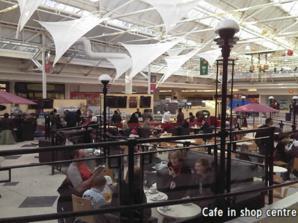
Building: Templars Square
Country: United Kingdom
Year built: 1965
Shopping mall in Cowley, Oxfordshire Templars Square The interior of Templars Square in October 2008 Location Cowley, Oxfordshire Coordinates 51°43′56″N 1°13′01″W / 51.732147°N 1.216974°W / 51.732147; -1.216974 Address 129 Pound Way, Oxford OX4 3XH Opening date May 1965 (as Cowley Centre) Management Aaron Bayliss Owner New River [1] No. of stores and services 63 Website templarssquare.com Templars Square is a shopping centre located in Between Towns Road , Cowley , Oxford , England . It was opened in 1965 and was known as Cowley Centre until 1989. Development and construction A shopping centre in central Cowley was first proposed in the late 1950s. By 1959, the proposal had received strong endorsement from Oxford City Council , and an embargo on new shopping developments along the nearby Cowley Road was enforced. The development was opposed by William Beveridge , who felt that Cowley was the wrong location for the centre. Construction of the development, by now known as Cowley Centre, began in 1960. Its design was inspired by new town centres and North American shopping malls. The shopping centre designed by the Oxford City Architects E. G. Chandler and Douglas Murray. Between Towns Road was realigned when Cowley Centre was built. Opening and subsequent history Cowley Centre was opened in May 1965 by Richard Crossman , then Minister of Housing and Local Government . The opening ceremony was attended by over 300 people. In 1970, the Sainsbury's store at the northern end of the centre was extended, requiring the demolition of a local pub, which was rebuilt around twenty yards away. The Sainsbury's store later closed and was replaced by branches of Wilkinson and Iceland . The centre was renamed to Templars Square in 1989, and celebrated its 20th year under the name with a series of events in August 2009. In January 2014 part of the centre's glass roof was damaged in a storm. Facilities As of August 2009, Templars Square has 63 retailers, making it the largest shopping centre in Oxford. This number had decreased from 85 in 2002, partly because of the financial crisis of 2007–2010 ; one of the largest stores, Woolworth's , closed in December 2009. However, overall trade at the centre was largely unaffected by the recession. The Woolworth's site has since been taken over by 99p Stores . As of June 2010, the centre's occupancy rate is 96%. Templars Square has a six-storey car park. This opened in 1964, a year before the shopping centre. In July 2009 the top deck of the car park was temporarily closed after three people died by falling from it. The centre is located adjacent to the Templars Retail Park, which was legally restricted to non-food sales to avoid competition with the centre. In December 2010 a proposal was announced to relax the restriction and open a new supermarket at the site, which was opposed by the centre's management. This has since changed with a Sainsbury's superstore opening in this retail park. Future development In 2012 New River bought the centre and soon revealed redevelopment plans. Plans for redevelopment of the centre including 200 homes, shops, two restaurants and a hotel received planning permission in July 2017 however, as of October 2020 no redevelopment has taken place and there is currently no scheduled start date for this. In  April 2022 NewRiver sold Templars Square to Redevco for £38.8 million. Further reading The Cowley shopping centre . Her Majesty's Stationery Office . 1968. ISBN 0-11-700376-X . References